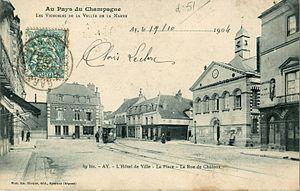
Carte postale ancienne éditée par Em. Choque à Epernay, collection Au pays du Vignoble, n°89 bis :AY - L'Hôtel de Ville - La Place - La rue de Châlons
Ay ou Aÿ est une ancienne commune française d’environ 4 200 habitants, située dans le département de la Marne en région Grand Est.
Les chemins de fer de la Banlieue de Reims étaient un réseau secondaire de chemins de fer à voie métrique du département de la Marne, qui, à son apogée, s'étendait sur 400 km en desservant 180 communes.